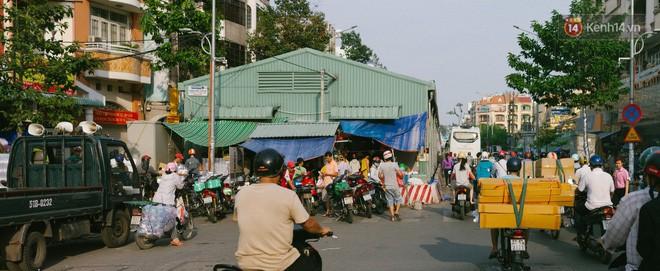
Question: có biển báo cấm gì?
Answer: có biển cấm dừng xe và đỗ xe